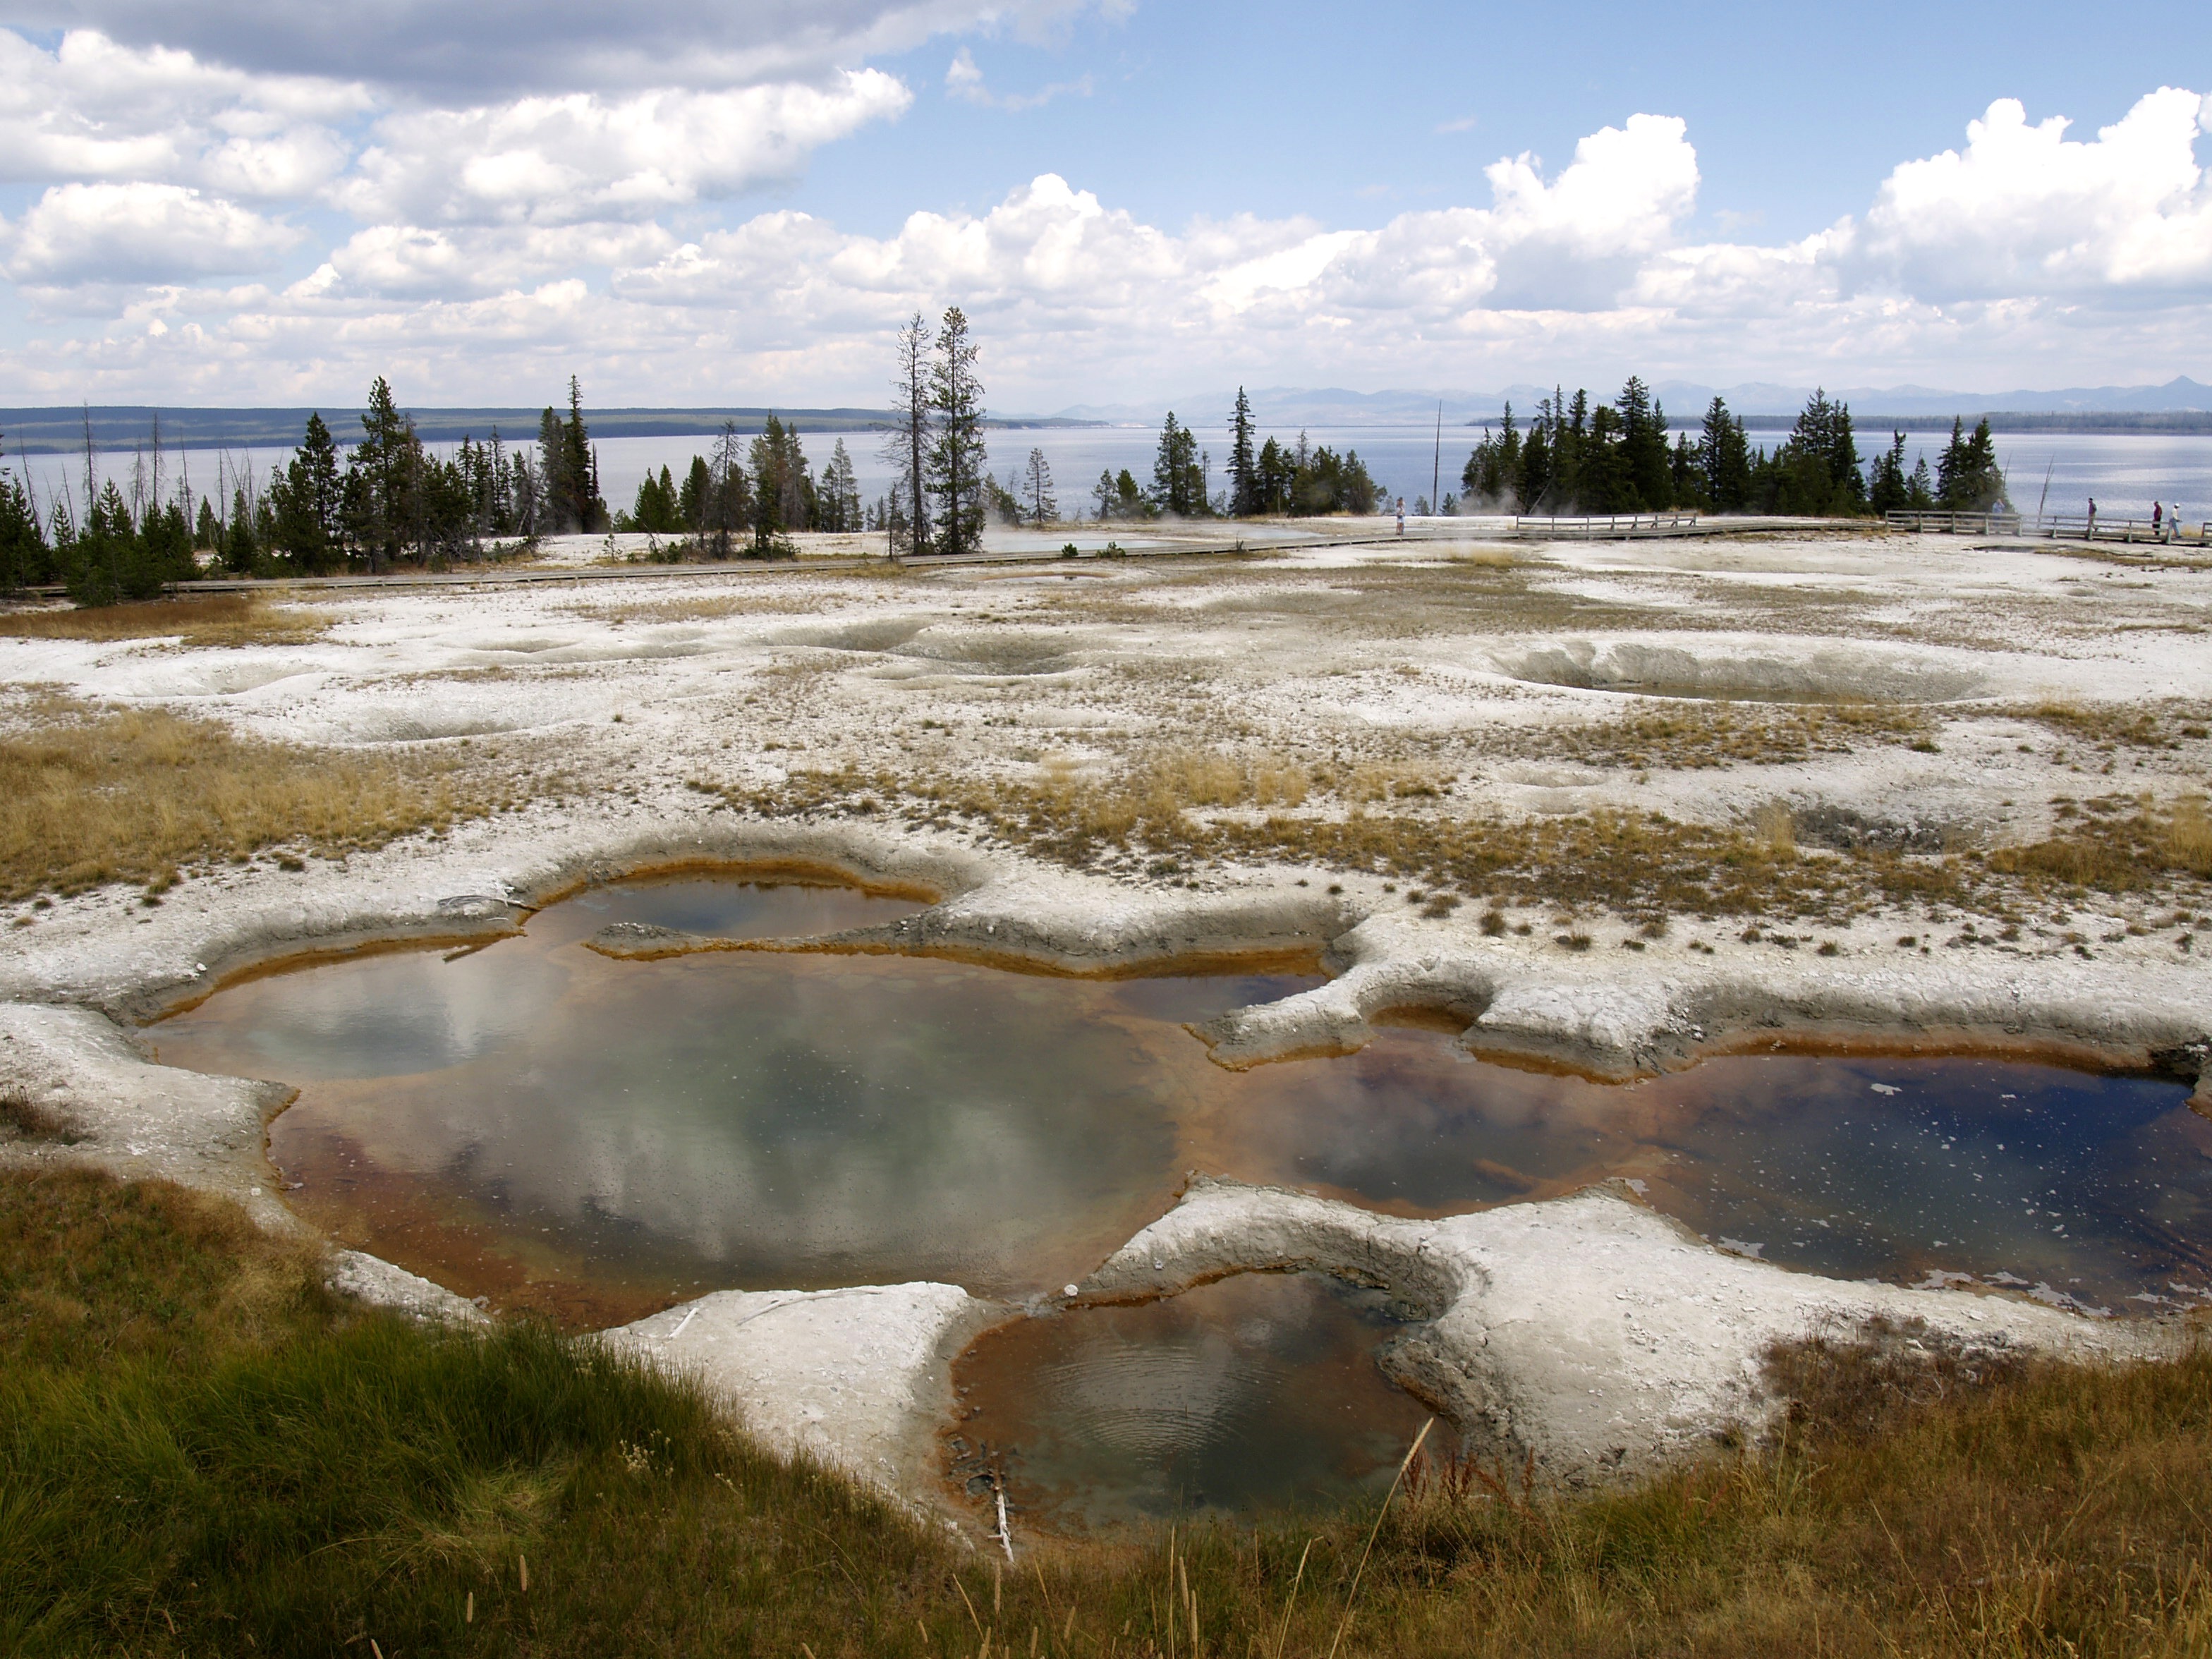
landscape, sea, water, nature, marsh, wilderness, shore, lake, river, pond, reflection, scenery, usa, erosion, body of water, wetland, bog, geyser, habitat, wyoming, rural area, landform, mudflat, natural environment, geographical feature, yellowston national park